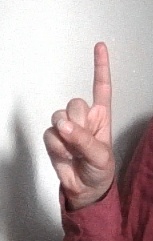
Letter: bb